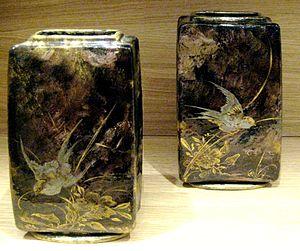
La porcelaine de Limoges est née, entre 1765 et 1770, de la découverte de kaolin à proximité de Limoges, matériau indispensable à la production de cette céramique dure et translucide.